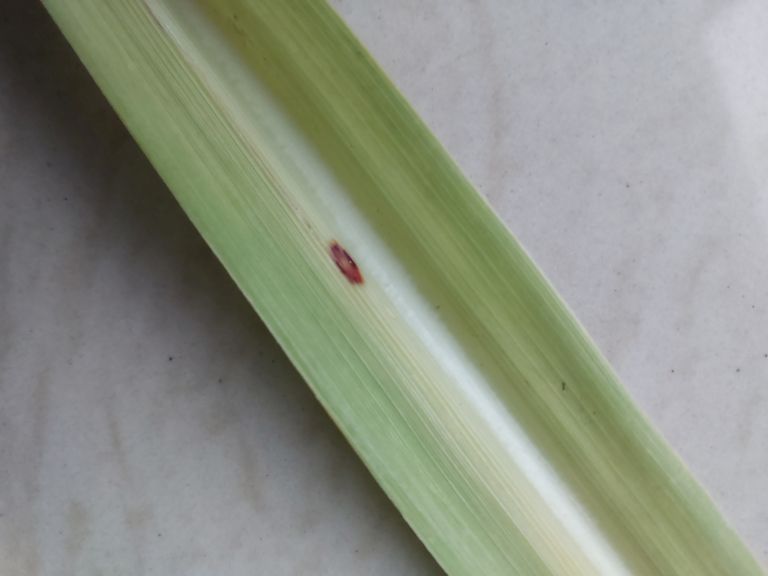
Label: Brown Spot